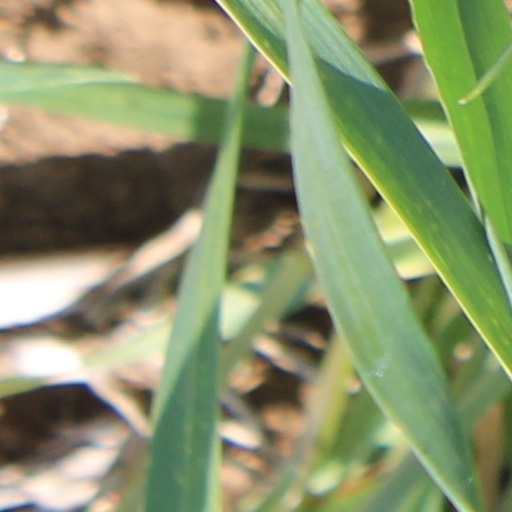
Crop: wheat